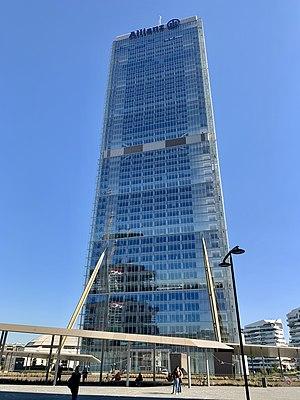
Ces listes classent les bâtiments de l'Union européenne qui ont une hauteur d'au moins 150 mètres, mesurée selon les standards habituels. Sont compris dans ces mesures les flèches et les éléments architecturaux, à l'exclusion des antennes radio. Pour les bâtiments existants, ce sont les hauteurs actuelles qui sont retenues dans ces classements. Cette liste inclut les bâtiments en construction qui ont déjà atteint leur hauteur finale.
La Tour Allianz ou Tour Isozaki ou encore Il Dritto est un gratte-ciel de 209 mètres construit en 2015 à Milan en Italie.
CityLife est un quartier d'affaires, résidentiel et commercial en construction près du pôle FieraMilanoCity, au nord-ouest du centre historique de Milan, en Italie.